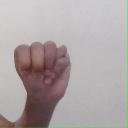
अक्षर: म